Alexandre Benois

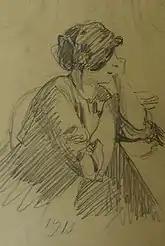
Anna Karlovna Benois by A.Benois (1913)

In 1894, Alexandre married from a renowned Russian musical family. They first met in 1876 when Alexandre was learning music from the family patriarch, Karl Ivanovich Kind (who first came to Russia in the late 1840s, becoming a first violinist in the orchestra of the Saint Petersburg opera). Alexandre played a central role in the Russian artistic community both before and after the Revolution. Anna was always by his side. Her presence was positively remembered in the artistic circles with several mentions by artist like Mstislav Dobuzhinsky. She was a model painted by Léon Bakst, Valentin Serov, Zinaida Serebriakova, and others.